Mobile museum

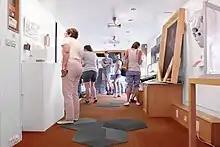
Visitors exploring an art exhibition in the VanGo

The "VanGo" was founded in 1992 by the Susquehanna Art Museum in Harrisburg, Pennsylvania. The program gives visitors an authentic art museum experience on board a vehicle retrofitted with a gallery space. Since its inception, the VanGo program has occupied three vehicles: a city transportation bus, a school bus, and presently a 31-foot-long Winnebago Sightseer. Annually rotating exhibitions feature original artworks in a variety of media. In addition, visitors learn about careers, museum etiquette, and art history through a variety of interactive stations.